François Hanriot

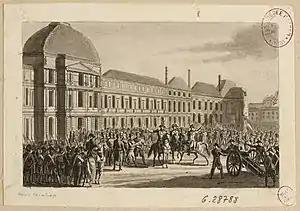
"Journées des 31 Mai, 1er et 2 Juin 1793", an engraving of the Convention surrounded by National Guards, forcing the deputies to arrest the Girondins and to establish an armed force of 6,000 men. The insurrection was organized by the Paris Commune and supported by Montagnards.

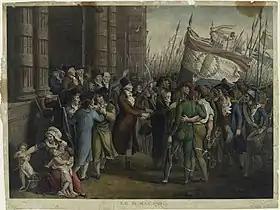
The uprising of the Parisian "sans-culottes" from 31 May to 2 June 1793. The scene takes place in front of the Deputies Chamber in the Tuileries. The depiction shows Marie-Jean Hérault de Séchelles and Pierre Victurnien Vergniaud.

The Spring of 1793 was a period of great political tension in Paris as the radical voices in the Commune and the Montagnards in the Convention became more overtly hostile to the ruling Girondist faction. The authorities' decision to arrest Jean-Paul Marat in April brought matters to a head and precipitated the fall of the Girondins in which Hanriot played a major part. In the evening of 30 May 1793 the Commune appointed Hanriot provisionally to the position of "Commandant-General" of the Parisian National Guard, because Santerre was fighting in the Vendée. He was ordered to march his troops to the Palais National. The purpose of this move was to force the Convention to dissolve the Commission of Twelve and the arrest of 22 selected Girondists. Some people on the galleries called "A la Vendée".